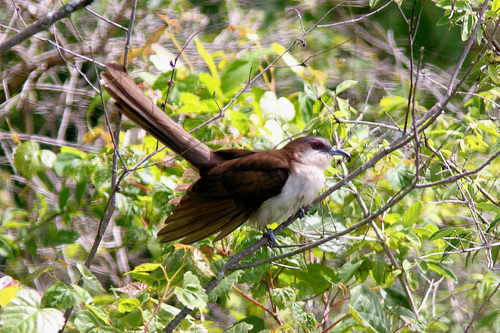
the bird has a slightly curved bill, white belly and breast, and its wings and tail are brown.
a small bird of a rich chocolate color with a white throat, breast and belly.
this bird has a red eye ring, white throat, breast and belly, and brown feathers covering the rest of its body.
bird with gray beak, tarsus and feet, and white throat, breast, belly and abdomen, and brown wingsa medium sized bird that has tones of brown and a hooked bill
this particular bird has a white breast and brown secondariescrown and nape are brown. cheeks and chest are white. belly is white with few brown speckles. wings and tail are brown. beak is slightly longer than average with beak curved down.
this brown bird has a white breast and red eyerings.
a bird with a curved beak, white neck and belly with long tail feathers.
this small brown bird has a white belly and chin, a long tail, and a short, sharp curved beak.
Species: Black Billed Cuckoo